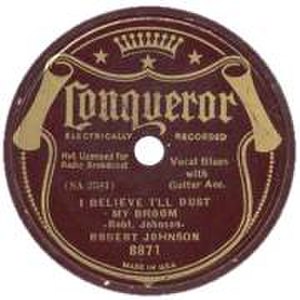
Blues / Bluesstilarterne og deres oprindelse / Delta blues
Robert Johnsons "I Believe I'll Dust My Broom"
Blues er en musikgenre, der opstod i USA.